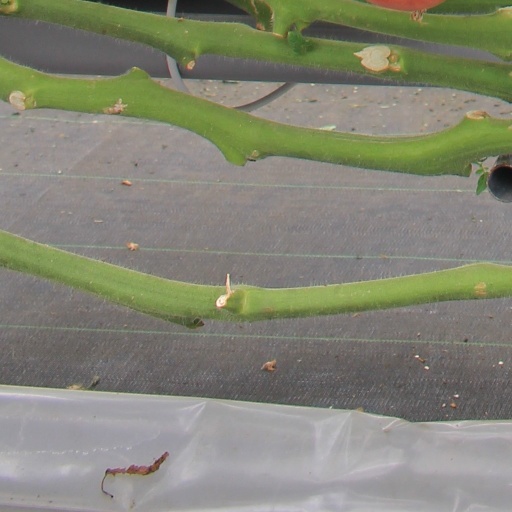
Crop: tomato